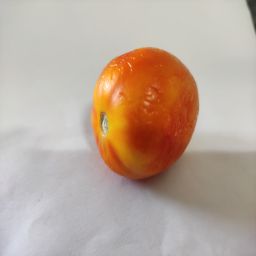
Crop: Tomato
Quality: Old